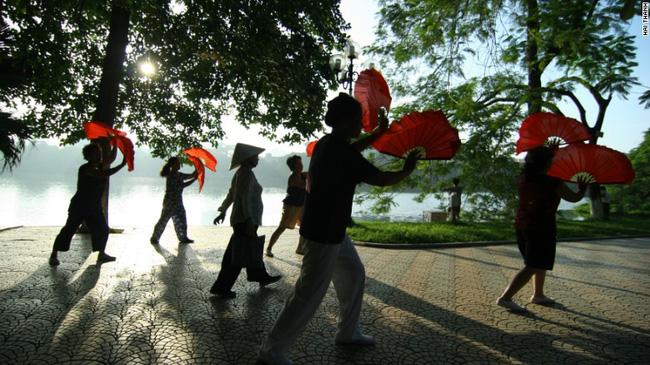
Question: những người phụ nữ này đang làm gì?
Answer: đang múa quạt